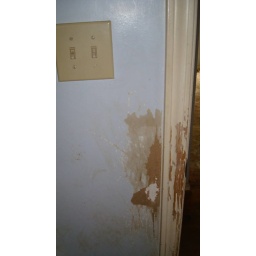
This wall is in the master bedroom. It needs some help, thanks to the dogs destroying it!